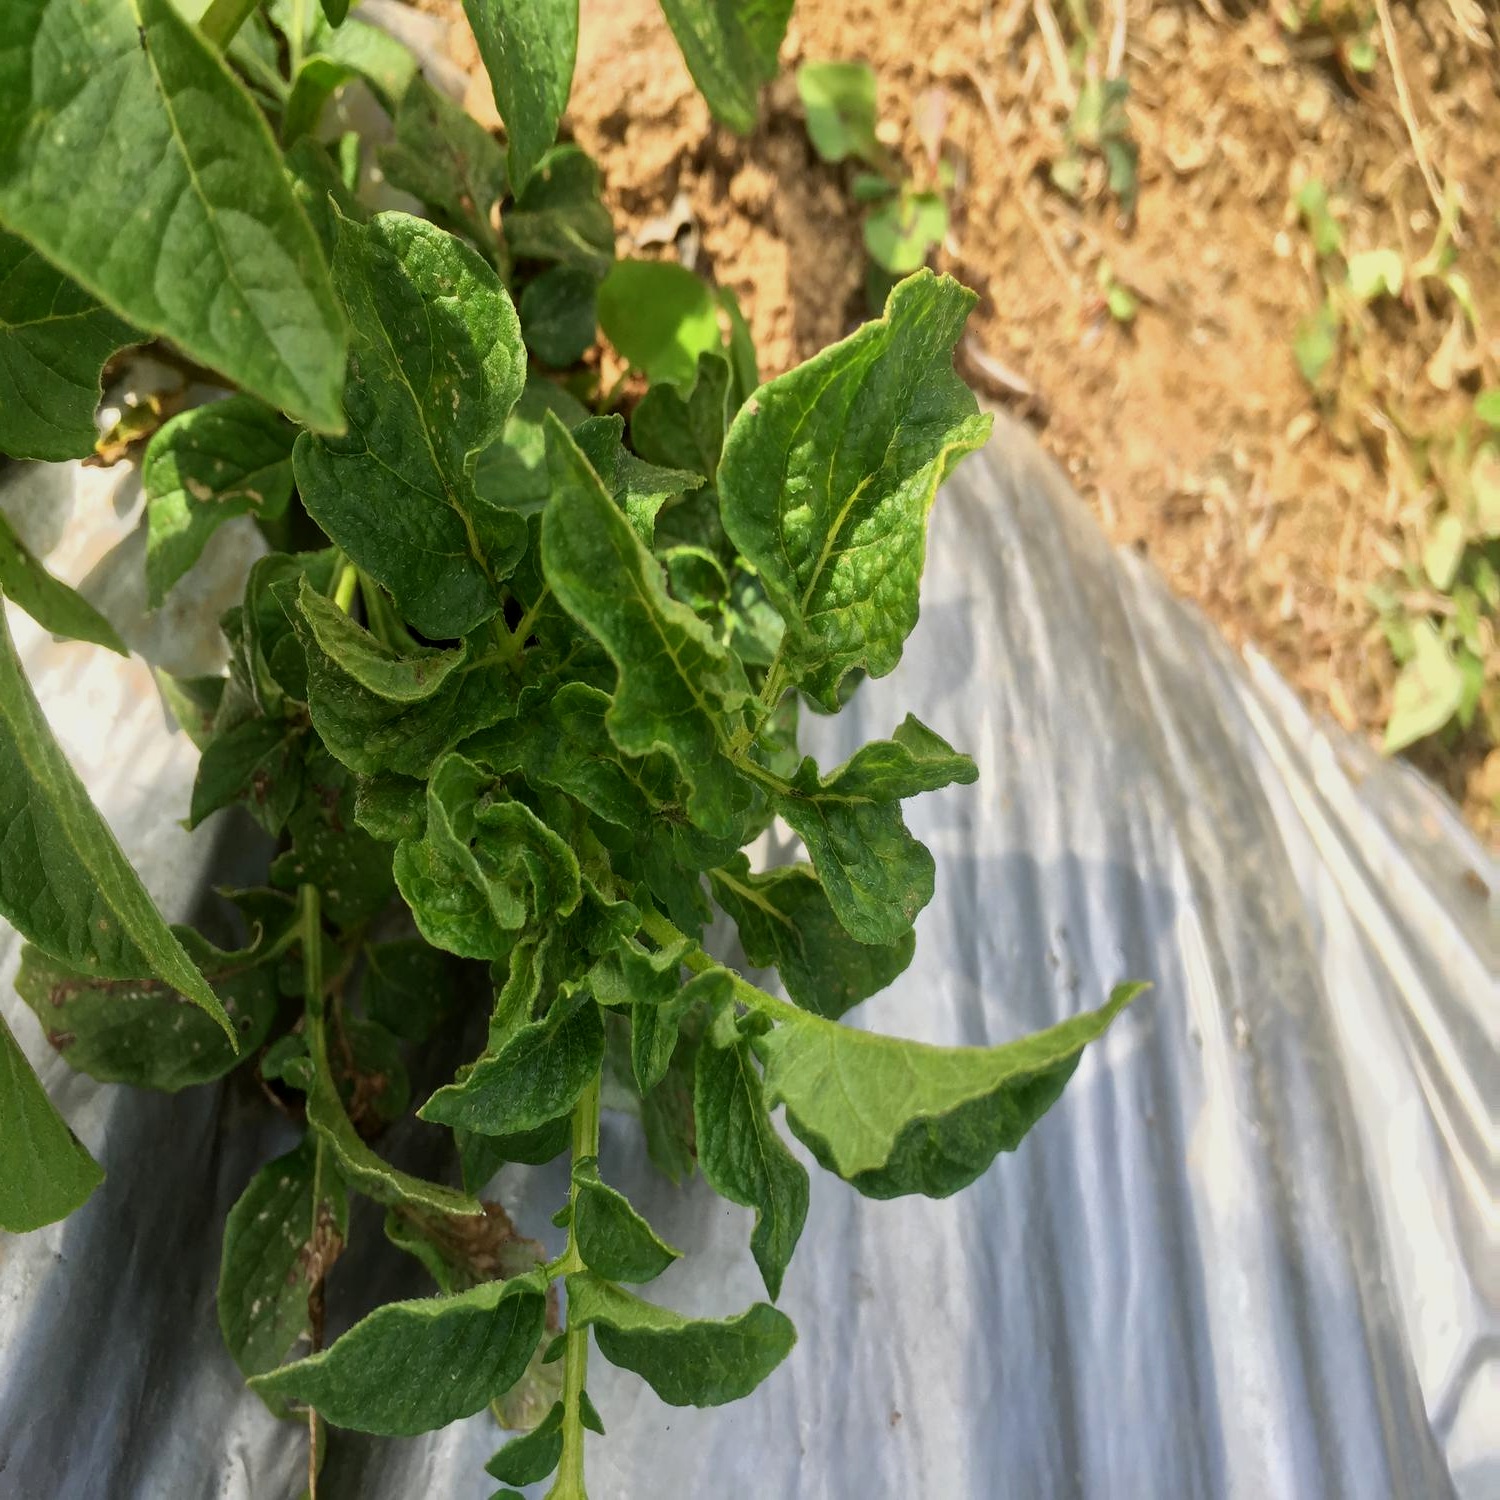
Etiqueta: Virus